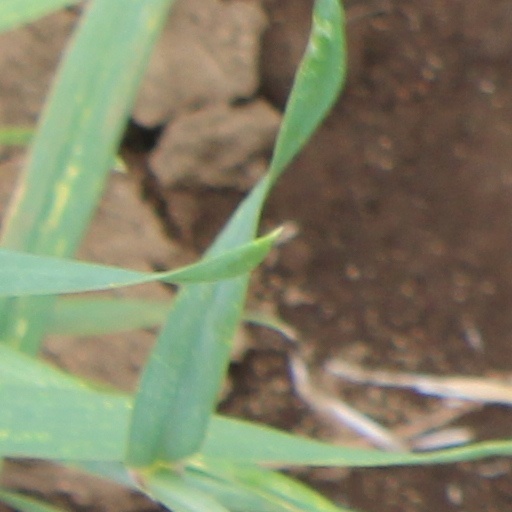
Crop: wheat